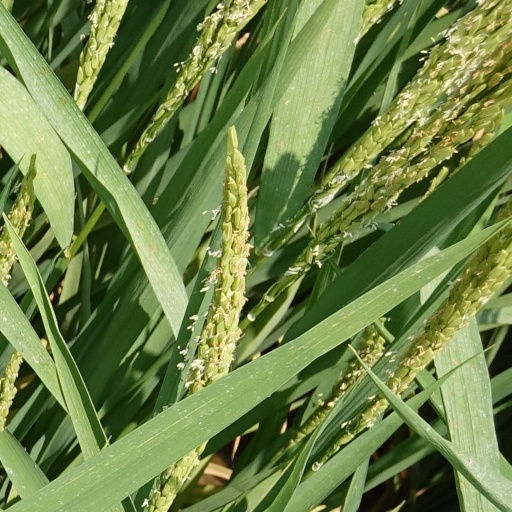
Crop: rice